Lois Weber

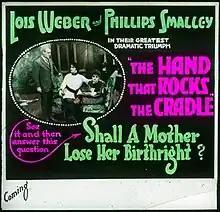
Coming attraction card for "The Hand That Rocks the Cradle" (1917)

"Shoes", a "sociological" film released in June 1916 that Weber directed for the Bluebird Photoplays, was based on Stella Wynne Herron's short story of the same name, which had been published in Collier's magazine earlier that year. Herron took inspiration from noted social reformer Jane Addams's 1912 book "A New Conscience and an Ancient Evil".